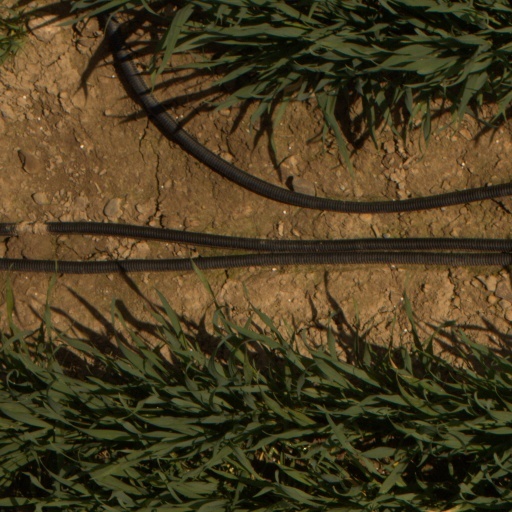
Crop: wheat